Carpenter and Bean Block

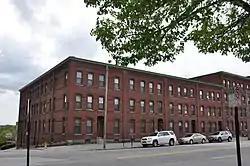

The Carpenter and Bean Block is a historic apartment house at 1382-1414 Elm Street in Manchester, New Hampshire. Built in 1883 and enlarged in the 1890s, it is a well-preserved example of a late Italianate brick tenement building. The building was listed on the National Register of Historic Places in 2002.